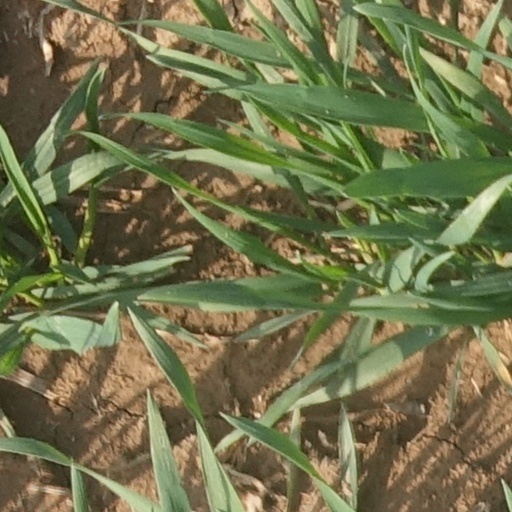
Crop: wheat